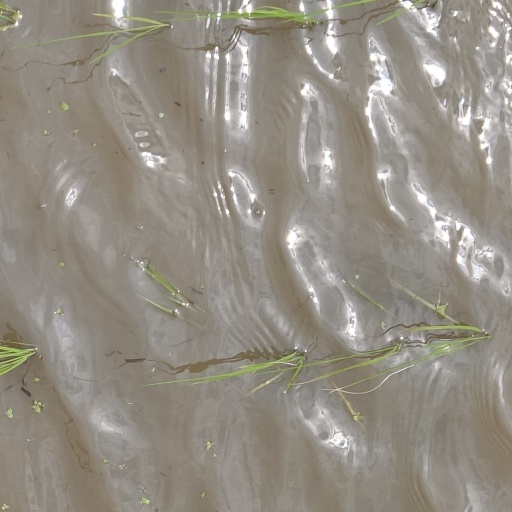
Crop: rice